La governante

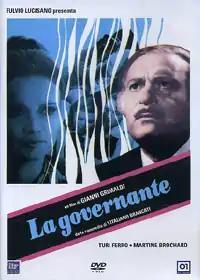

La governante (English: "The Governess") is a 1974 Italian comedy drama film directed by Giovanni Grimaldi and starring Turi Ferro and Martine Brochard. It is based on a stage play by Vitaliano Brancati.